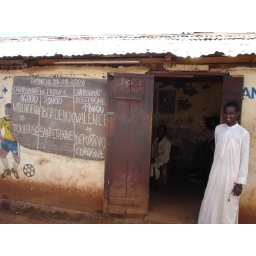
TV house in Bangui, CAR's capital